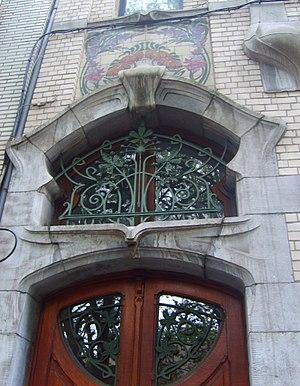
Maison Henri Alexandre Art nouveau Liège
La maison Henri Alexandre est un immeuble réalisé en style Art nouveau par l'architecte Joseph Barsin en 1907 et situé en Outremeuse à Liège, en Belgique. Elle a été construite pour Henri Alexandre, un constructeur mécanicien.